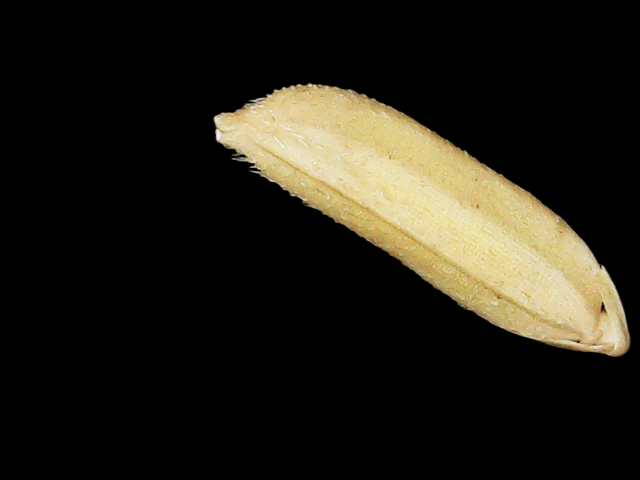
Rice variety: Binadhan21